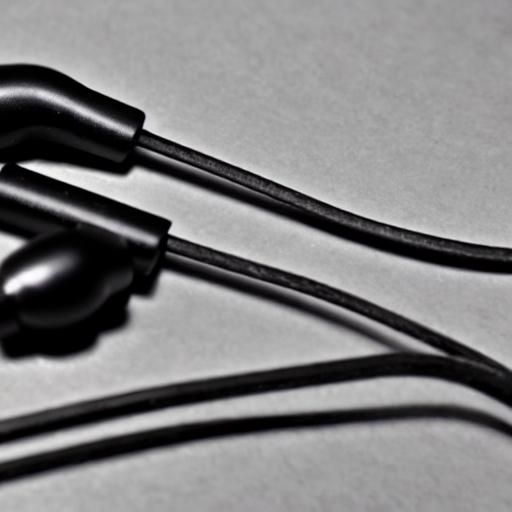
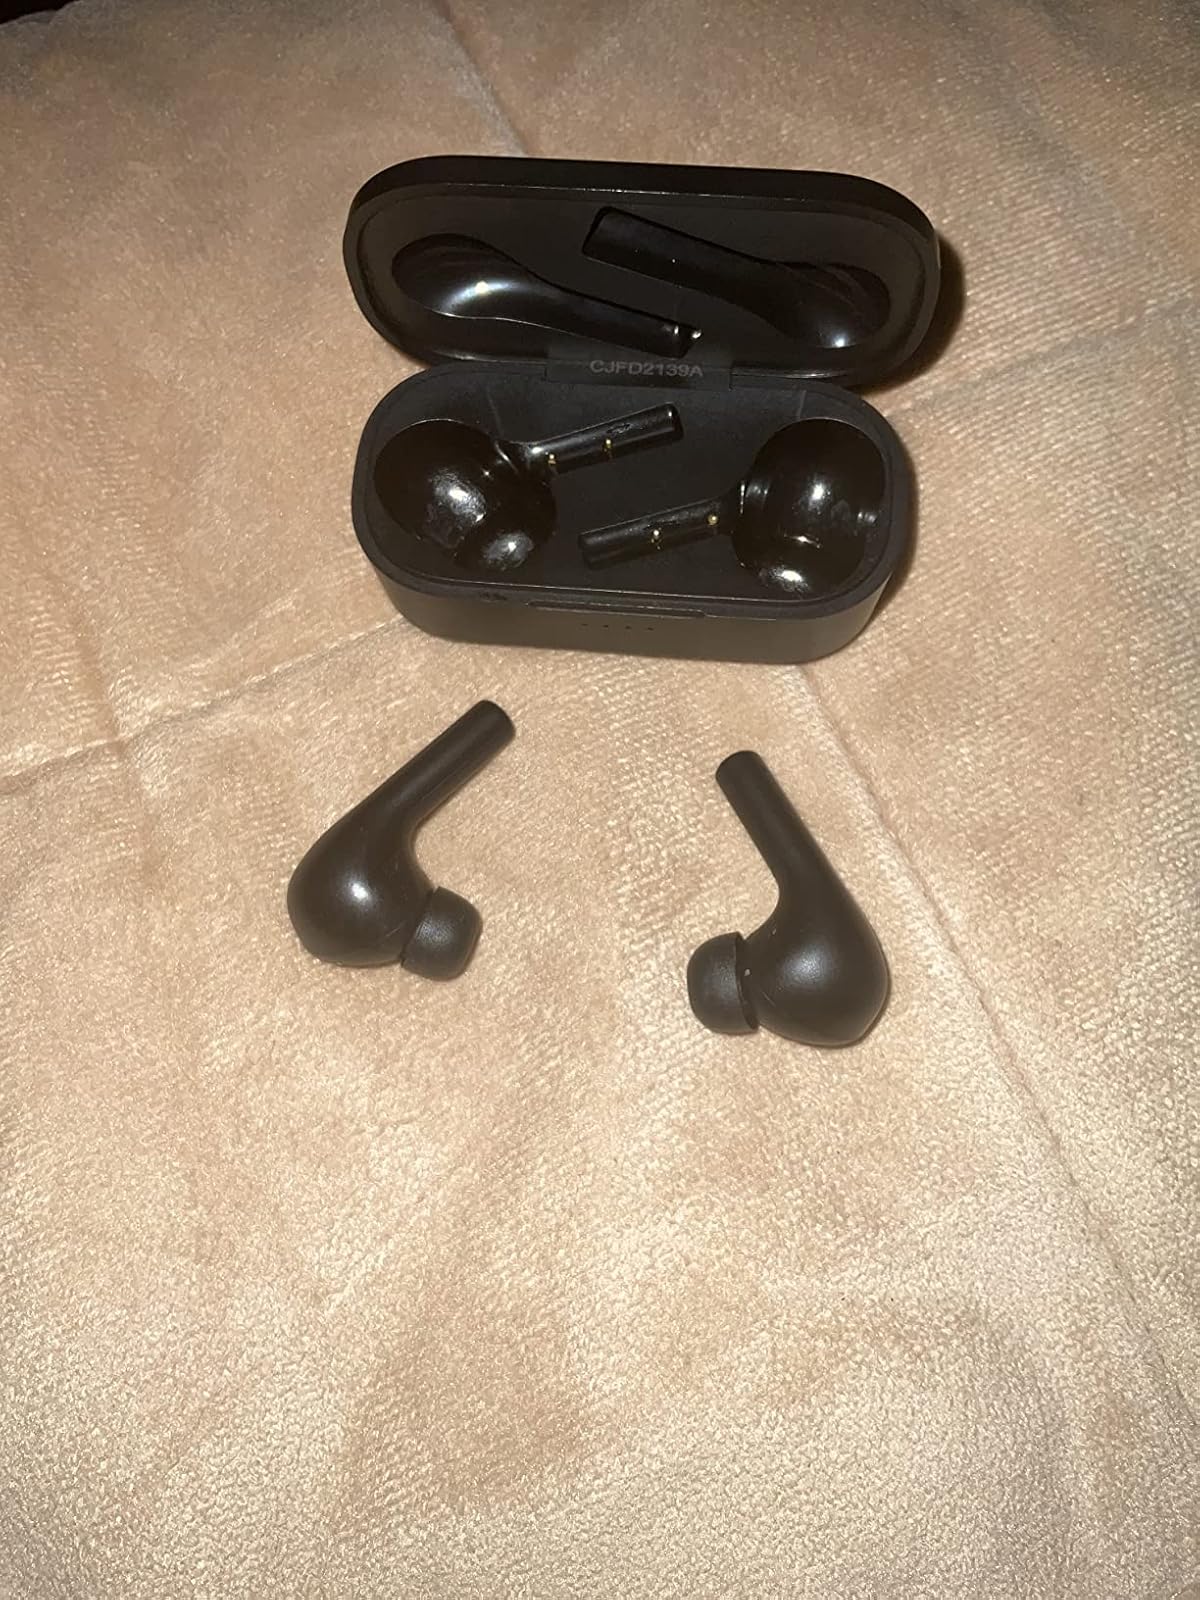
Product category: earbuds
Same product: no